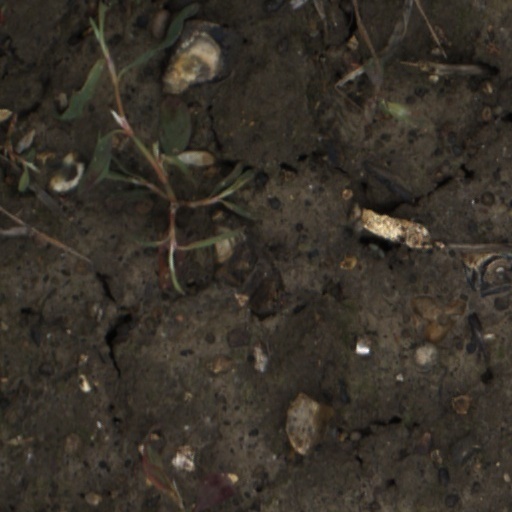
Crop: wheat